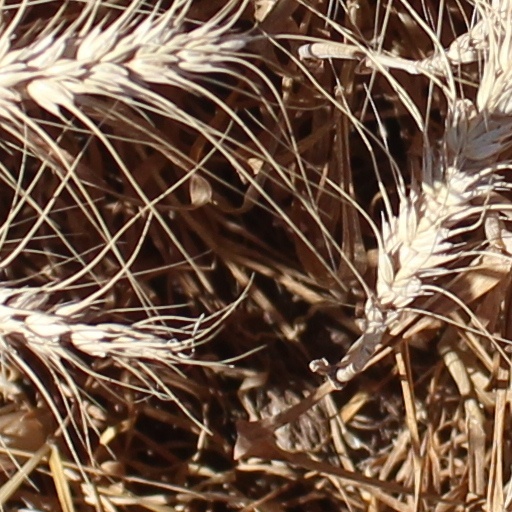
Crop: wheat